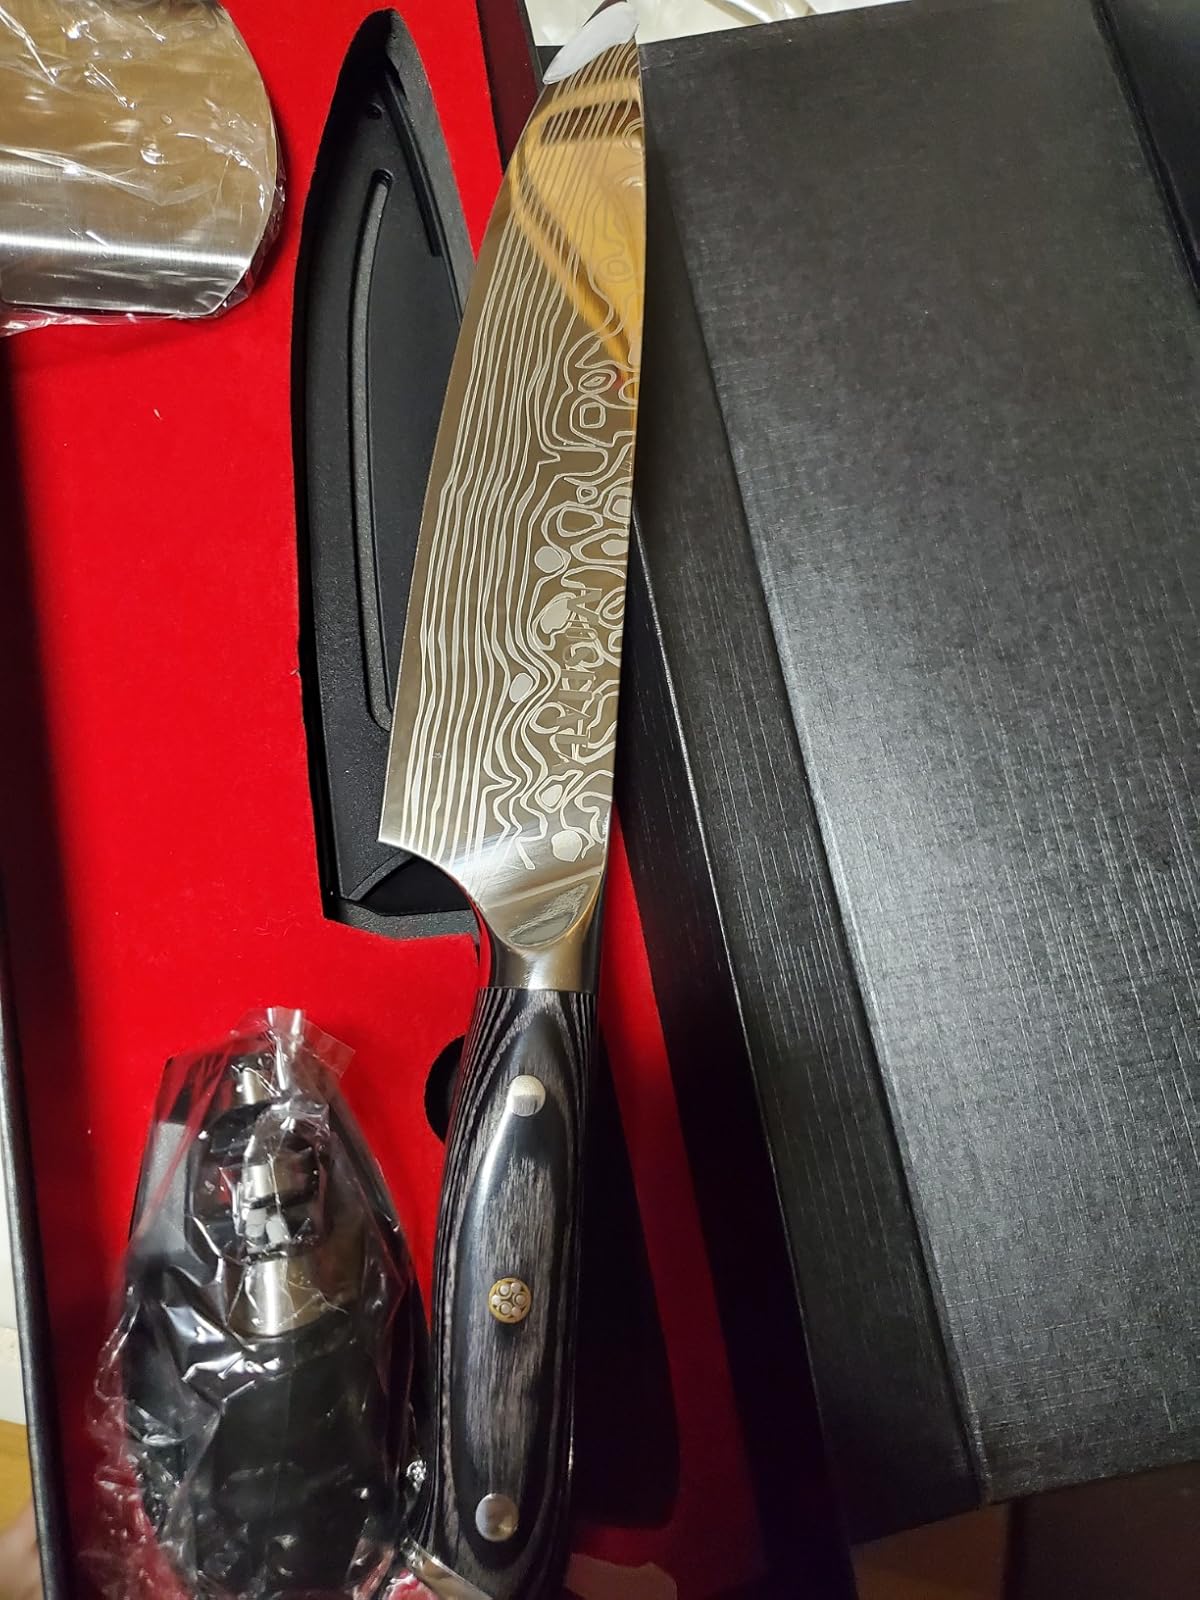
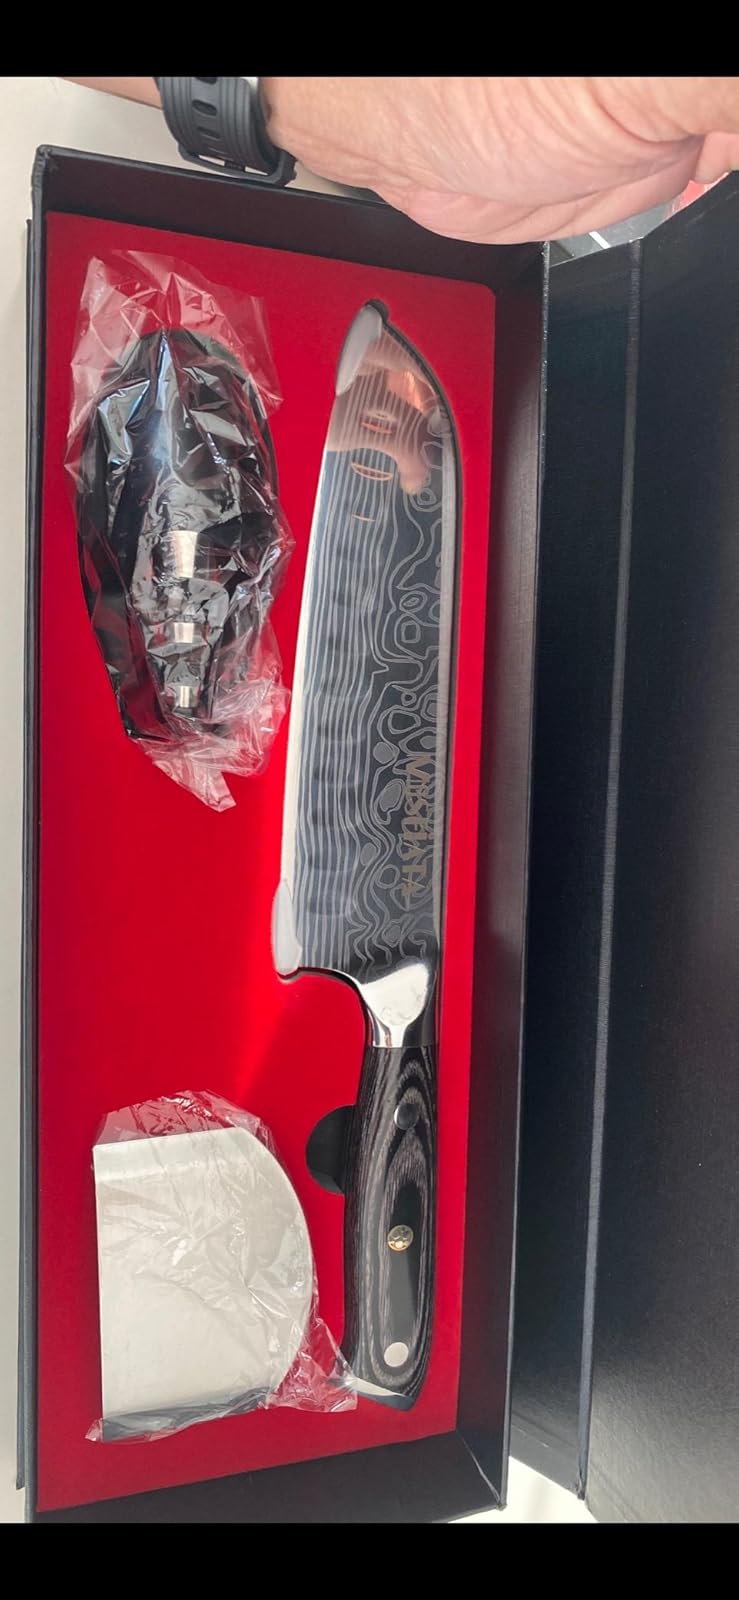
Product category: items_knife
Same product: no